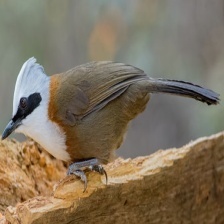
Species: SAMATRAN THRUSH
Scientific name: MYOPHONUS CASTANEUS